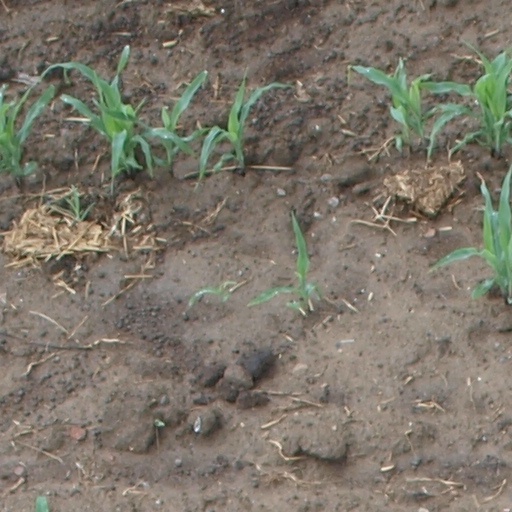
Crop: maize; corn